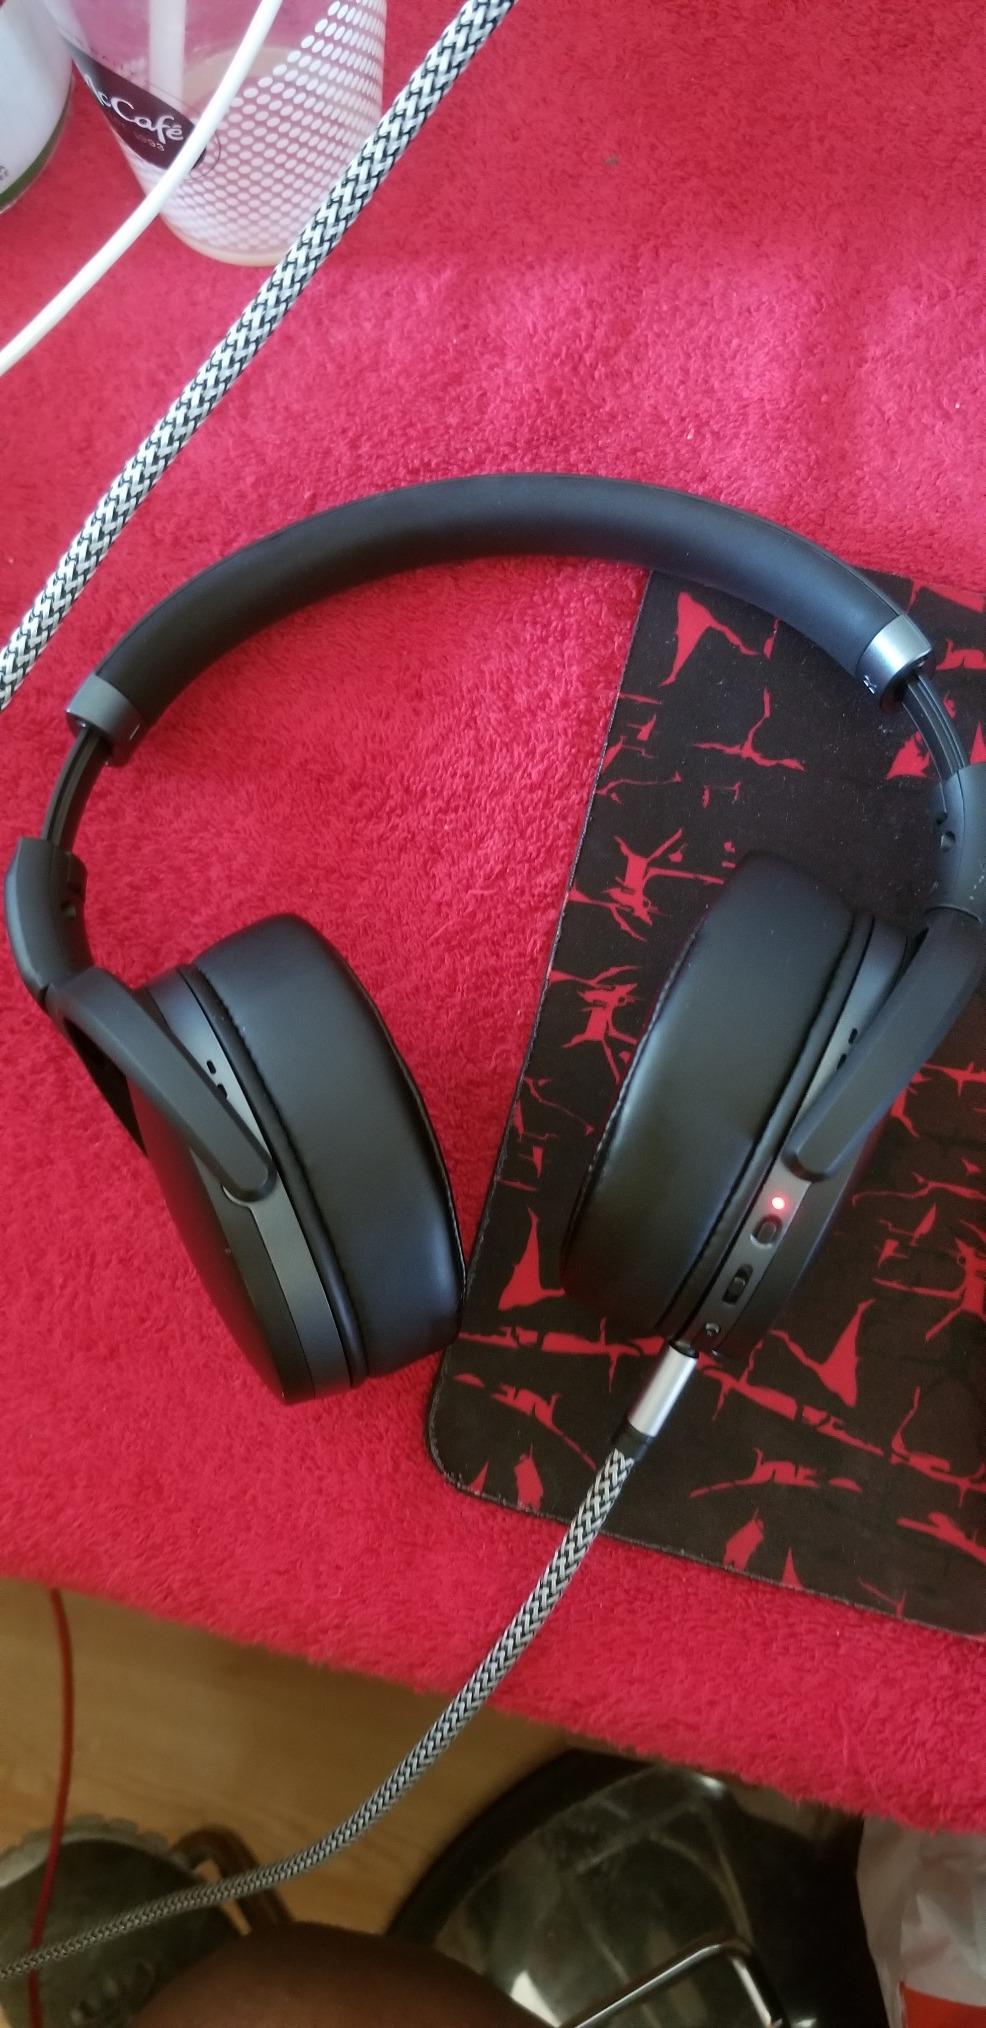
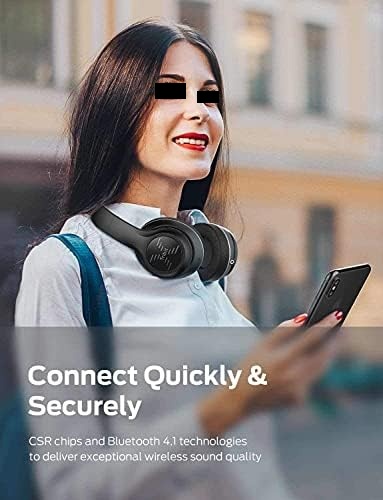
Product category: headphones
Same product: no